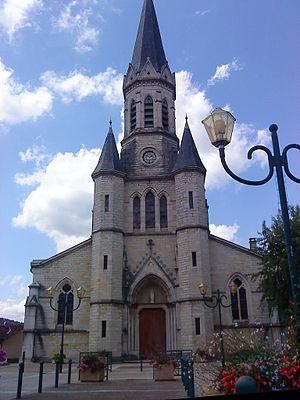
Église de la commune de Saint-Martin-du-Frene (Ain, France)
Saint-Martin-du-Frêne est une commune française, située dans le département de l'Ain en région Auvergne-Rhône-Alpes.